Sky position (RA, Dec in degrees): 175.972, 10.97
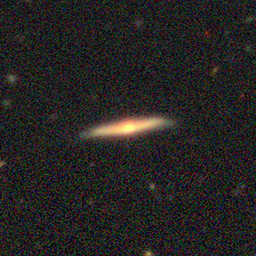
Galaxy morphology: Edge-on Galaxies with Bulge